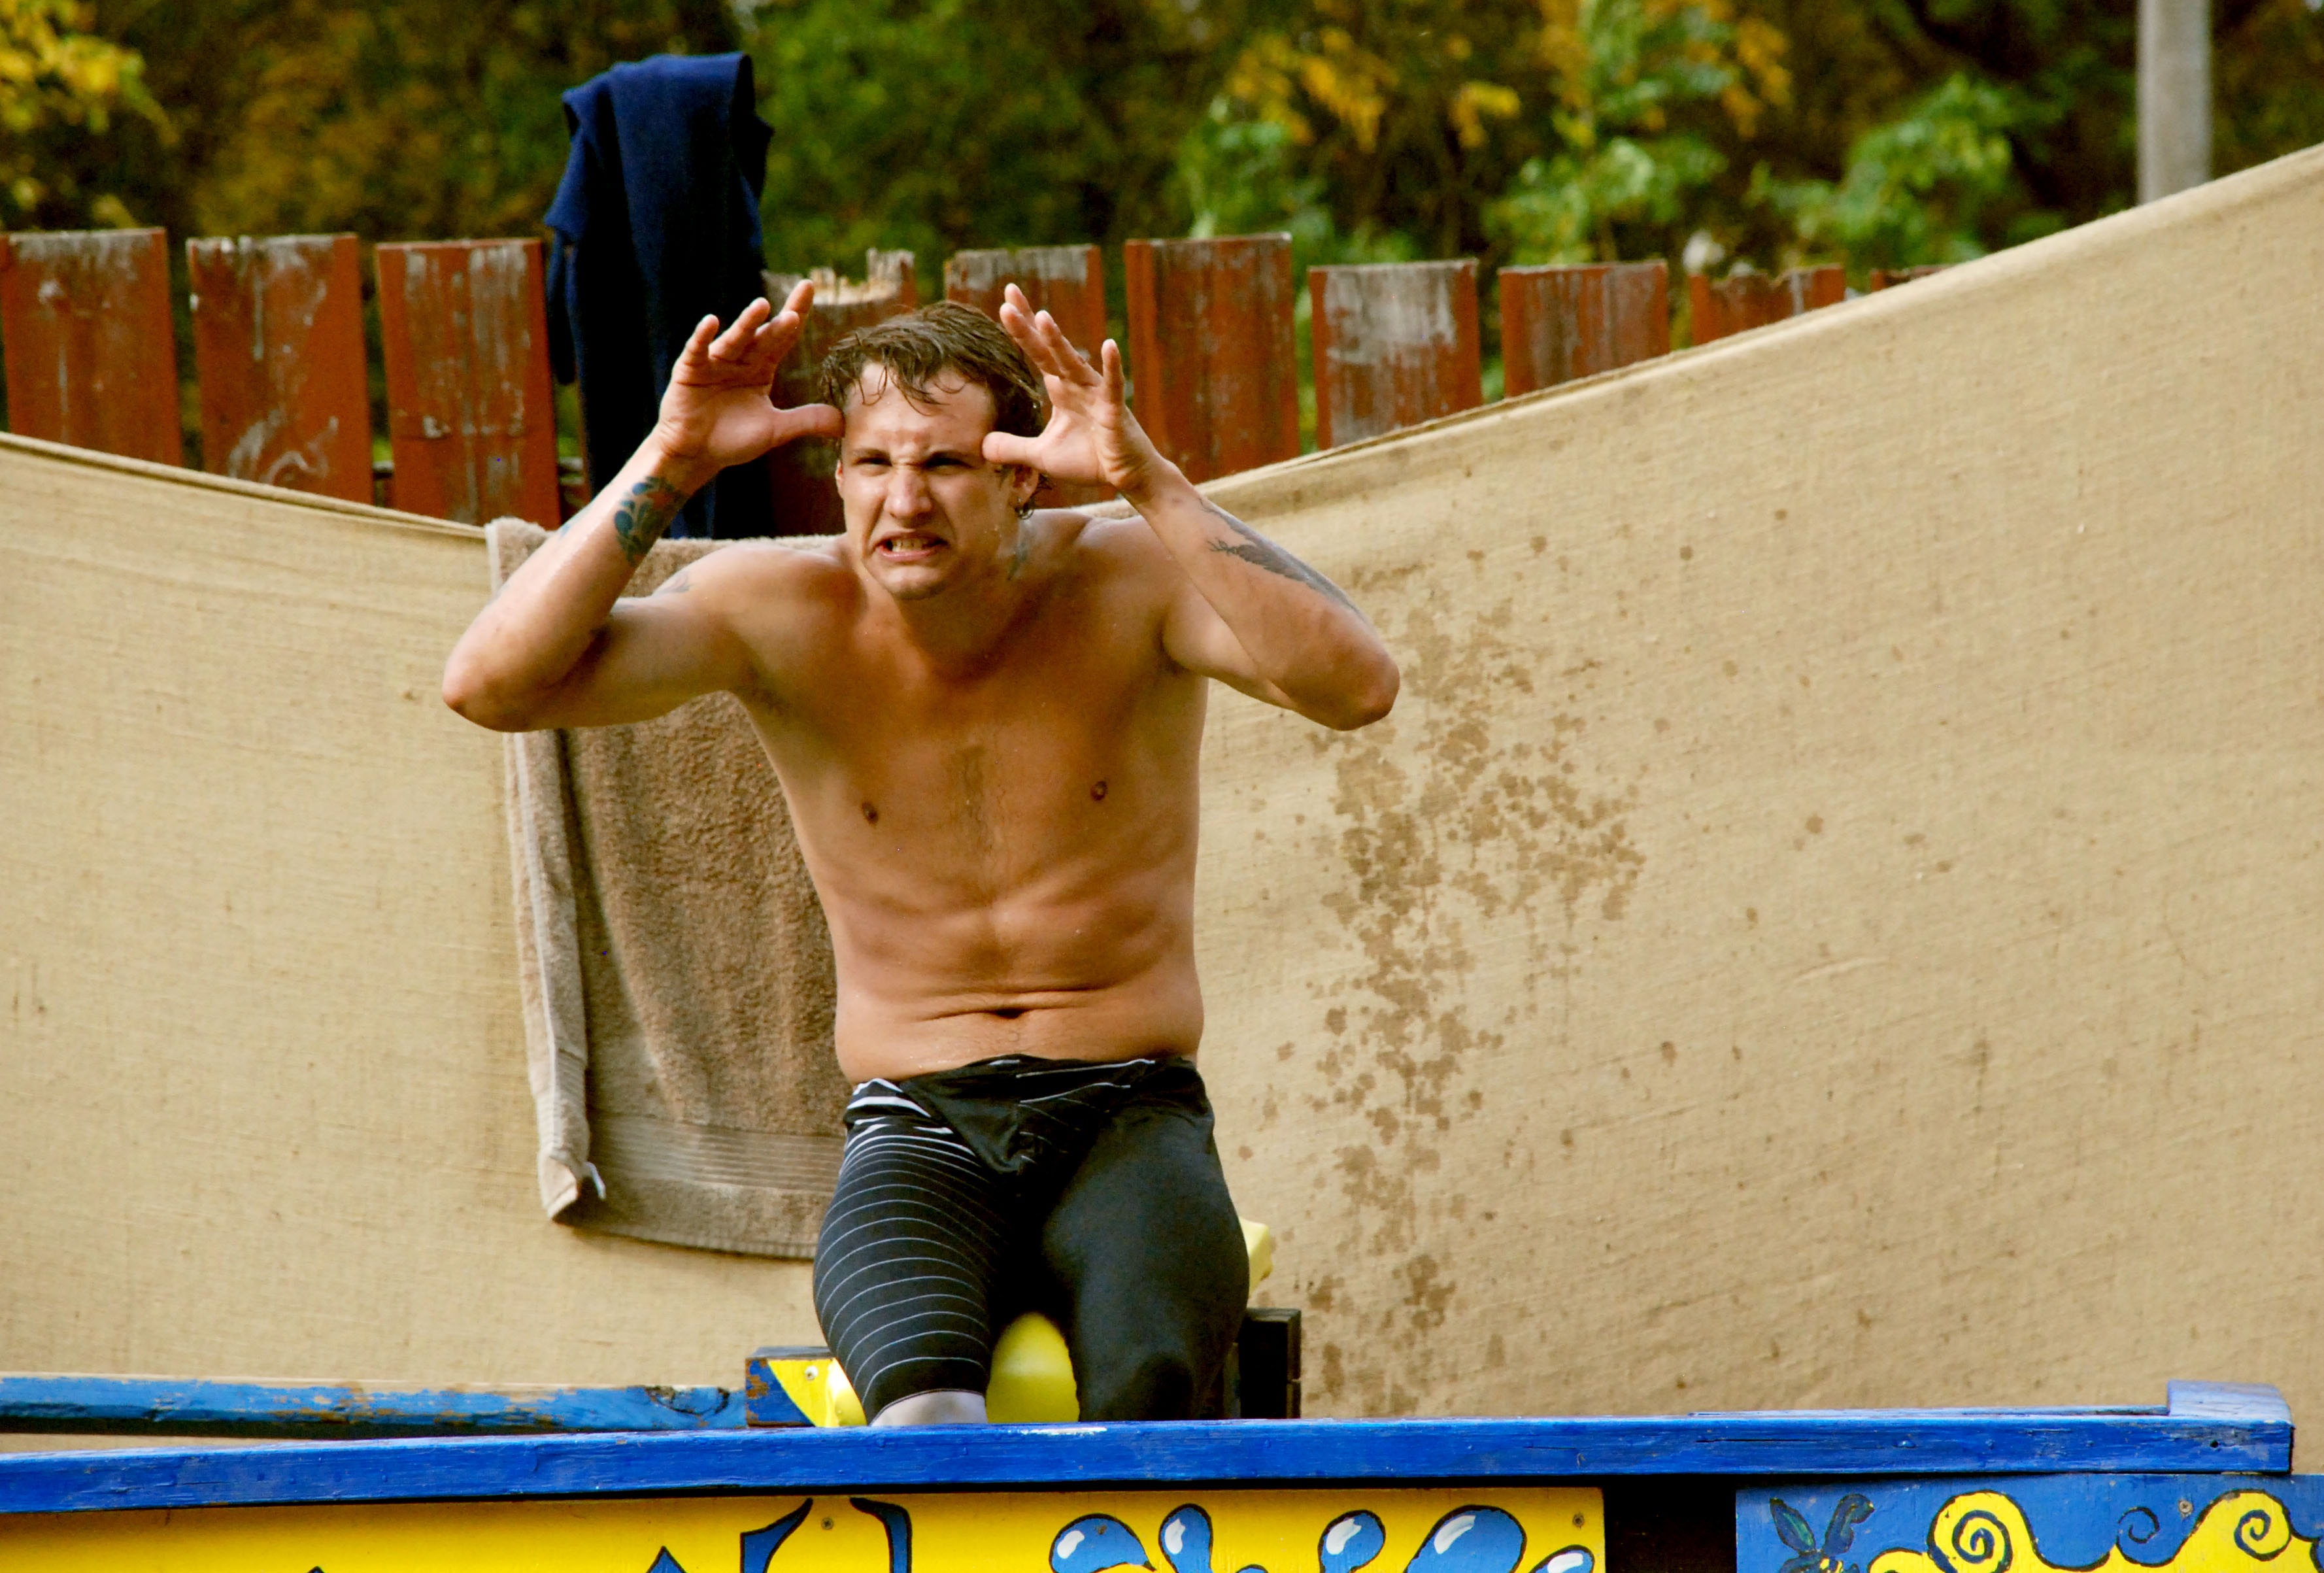
man, person, wet, male, muscle, shirtless, expression, dare, barechestedness, renaissance fair, dunk tank, taunt